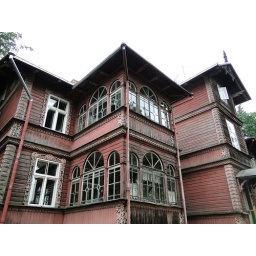
Old wooden houses in Karlova district